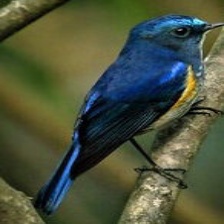
Species: HIMALAYAN BLUETAIL
Scientific name: TARSIGER RUFILATUS